Air Botswana

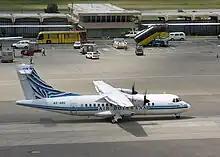
Air Botswana ATR 42–500 at OR Tambo International Airport, Johannesburg in 2005

The privatisation process began on 19 April 2000, when the government signed a consultancy agreement with World Bank-affiliated International Finance Corporation, which saw IFC being appointed as the government's main adviser in the privatisation process.